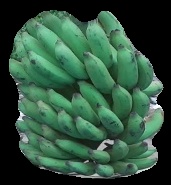
Variety: elakki-bale
Grade: grade3